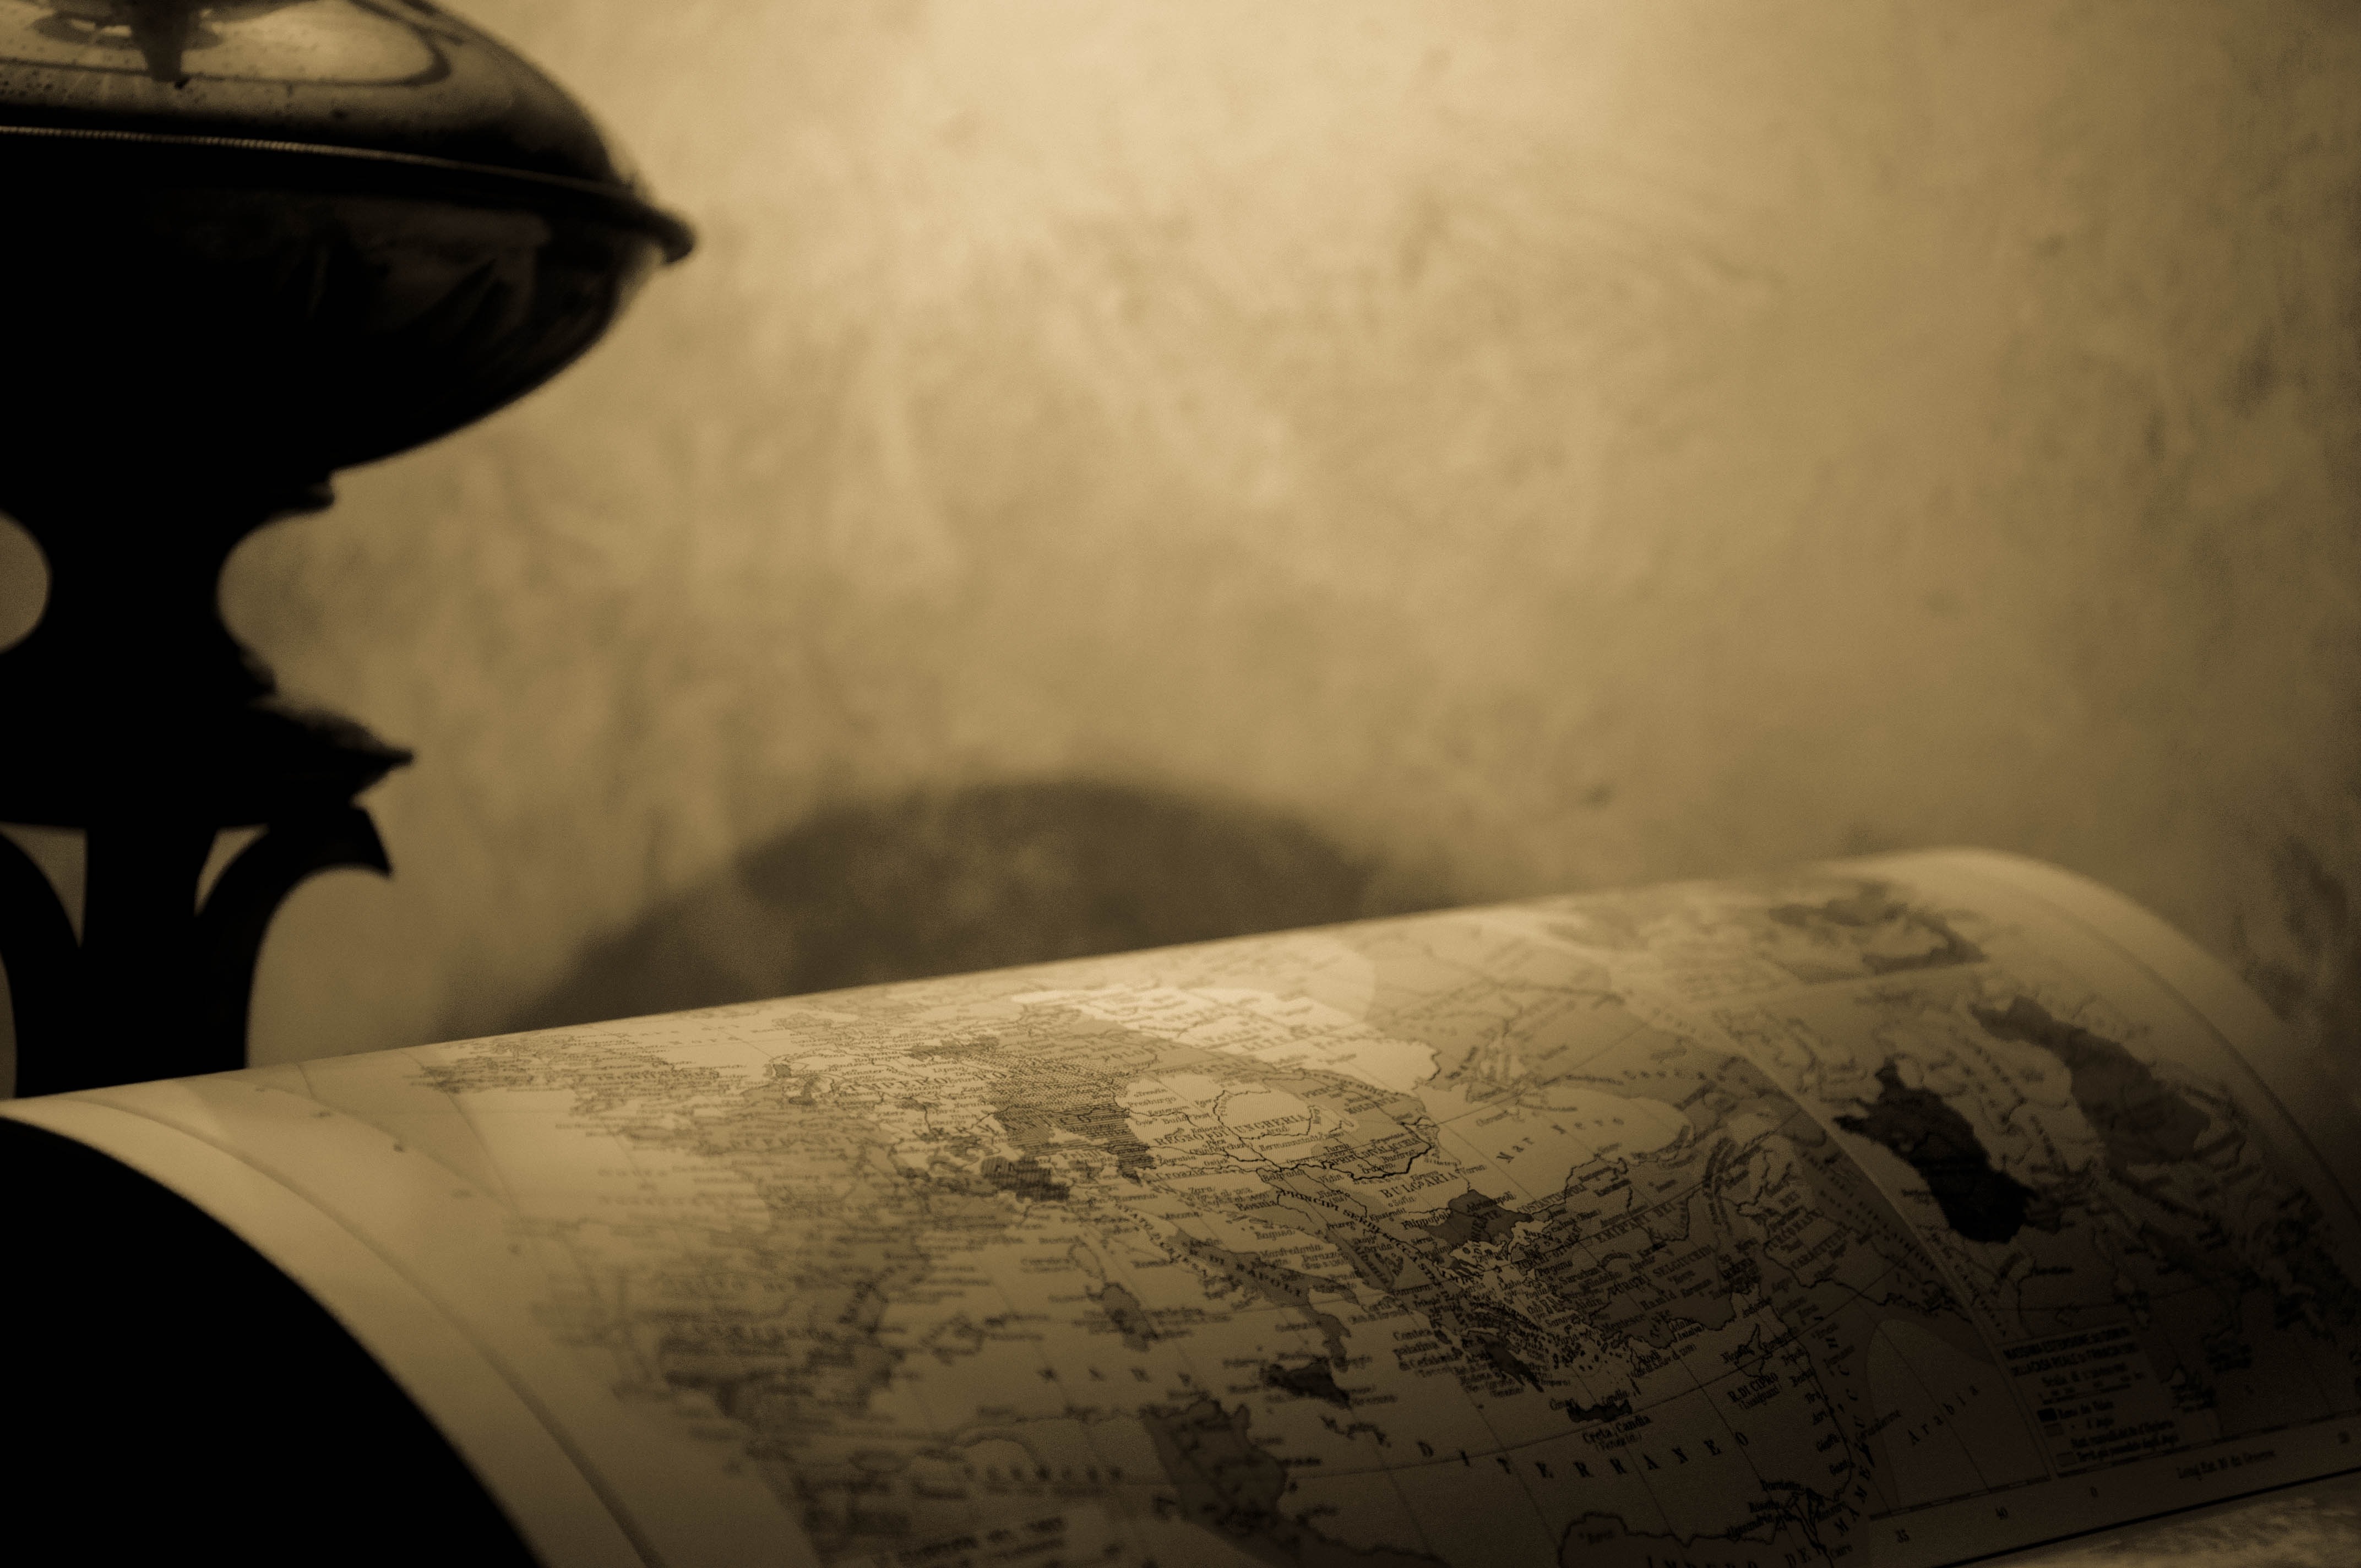
light, black and white, wood, white, ancient, darkness, lamp, black, monochrome, map, close up, temple, image, shape, days gone by